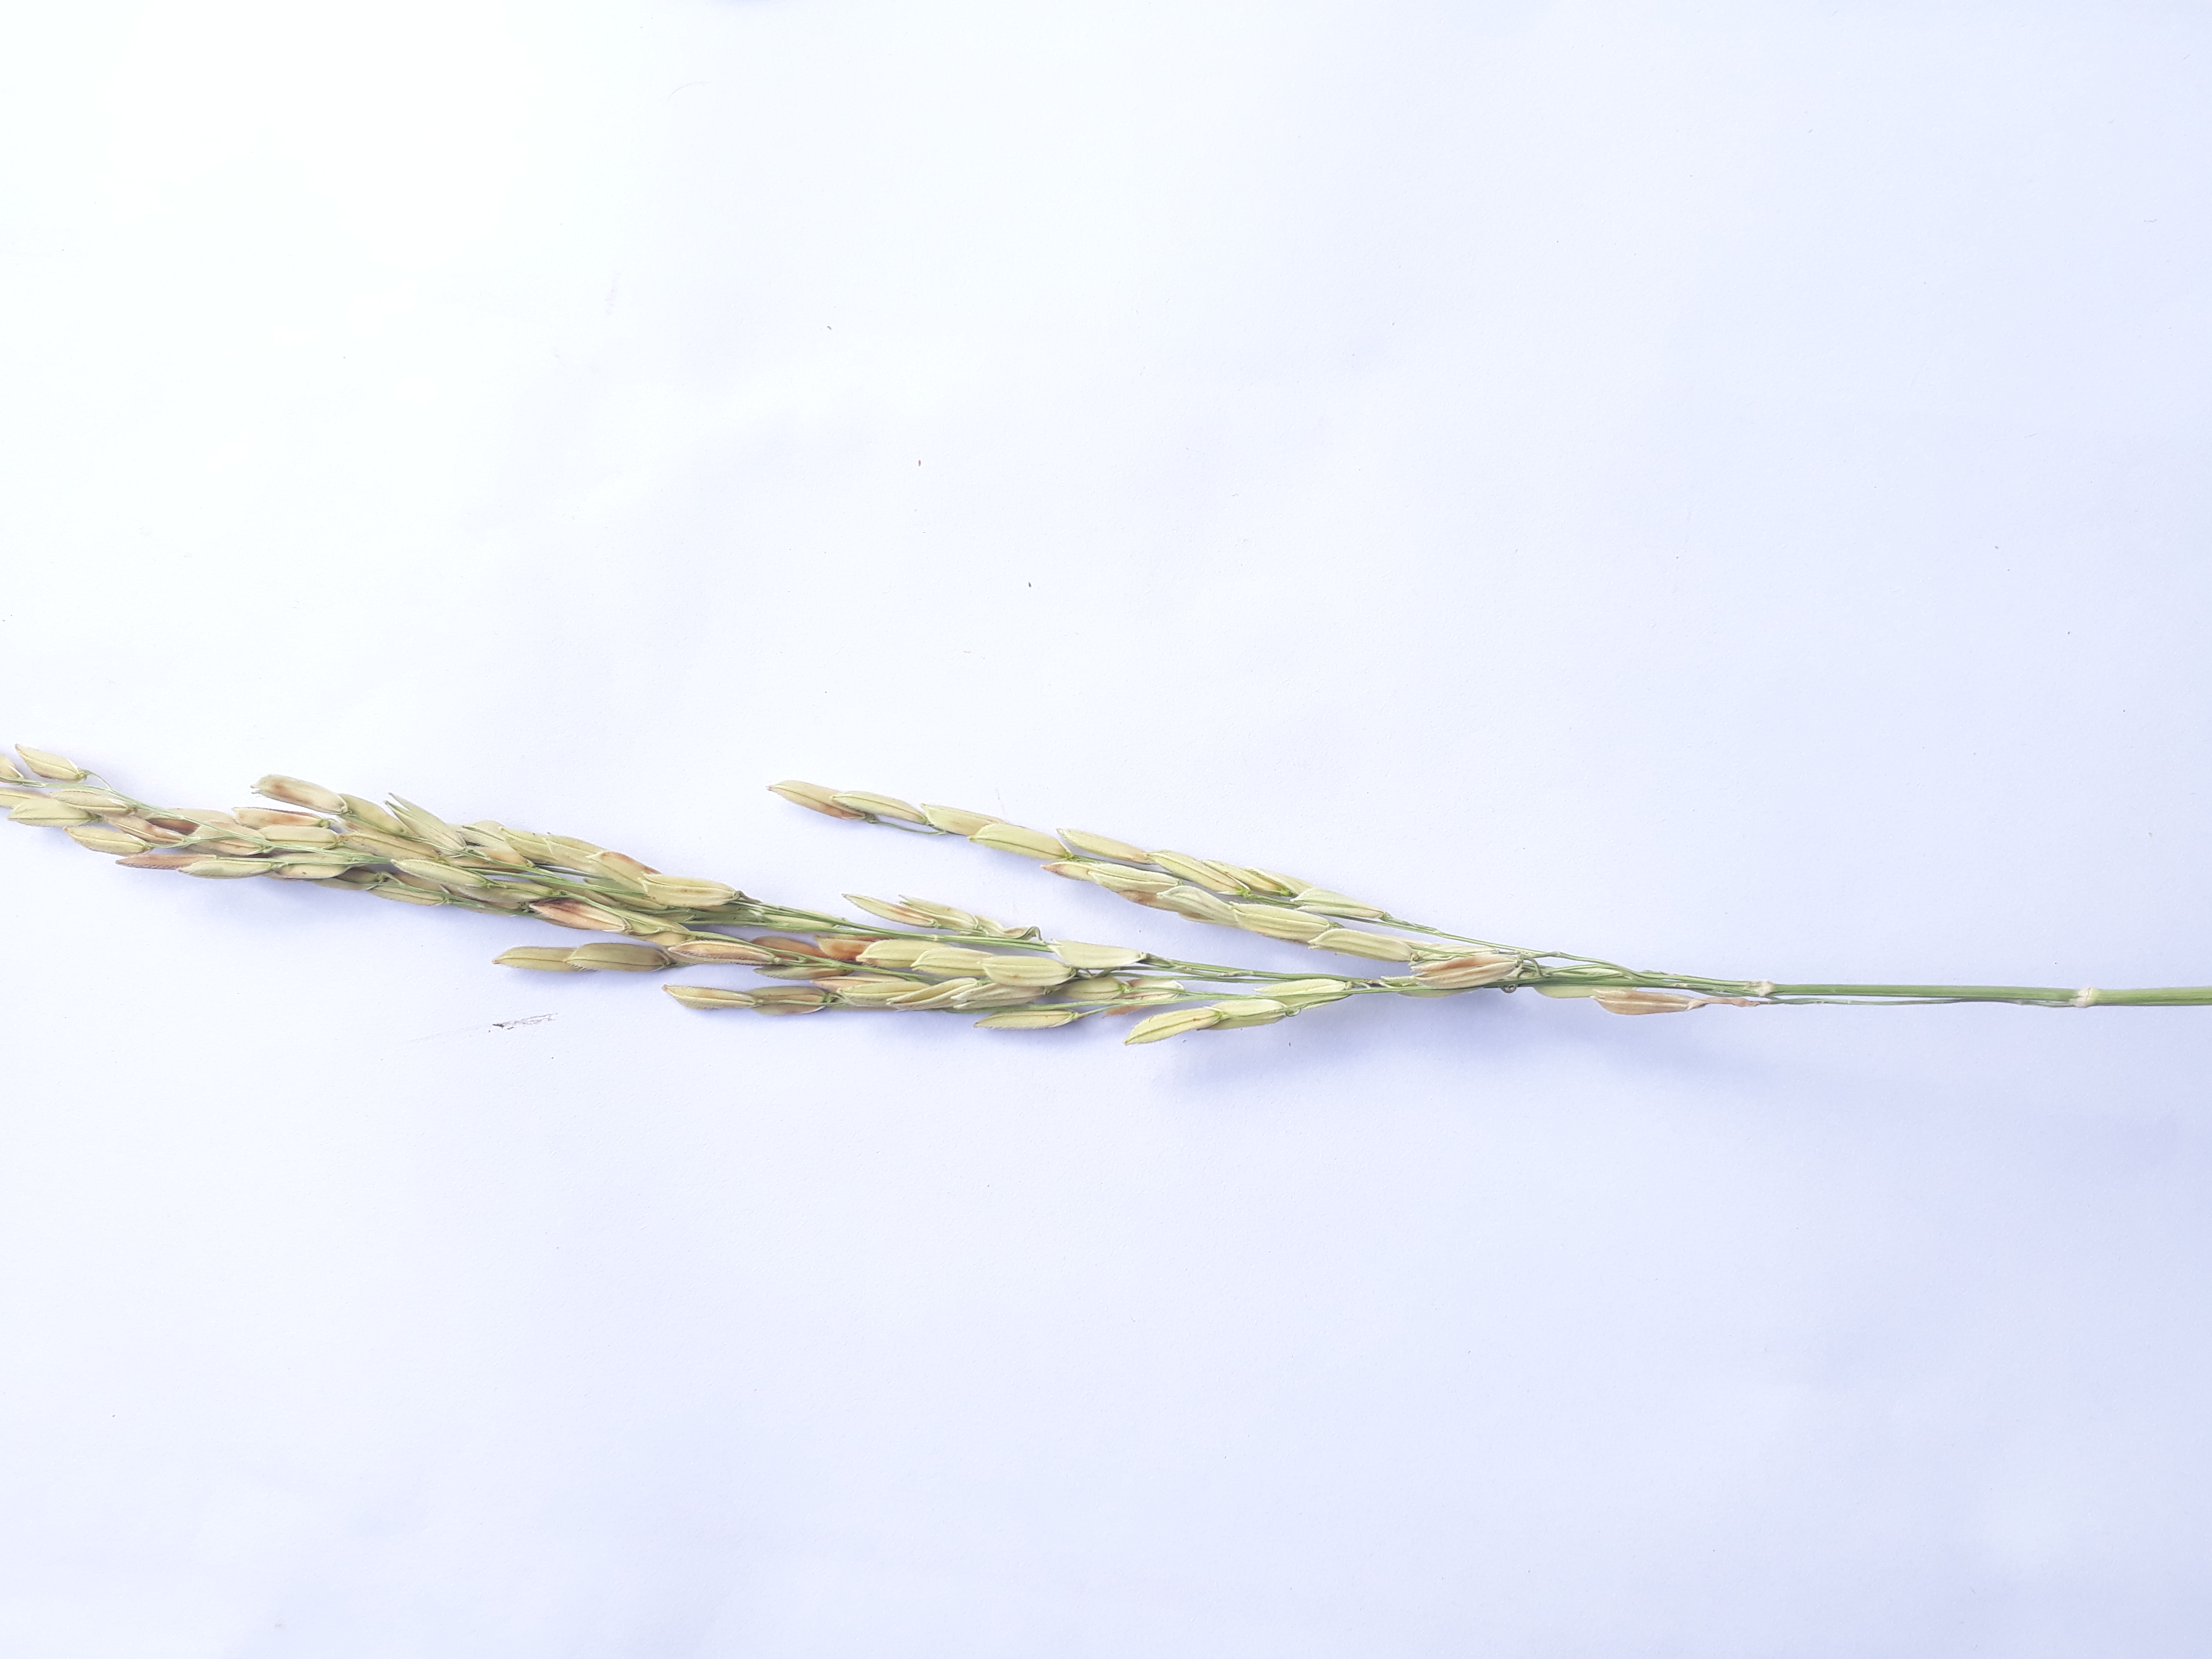
Label: Very Damage